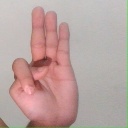
अक्षर: भ